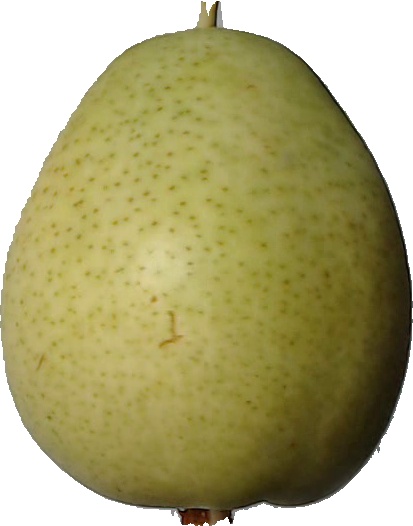
Label: pear_1